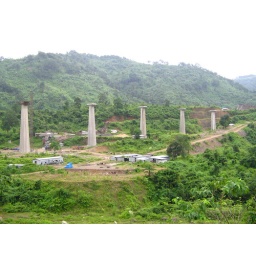
New BG bridge under construction on river Doyang.